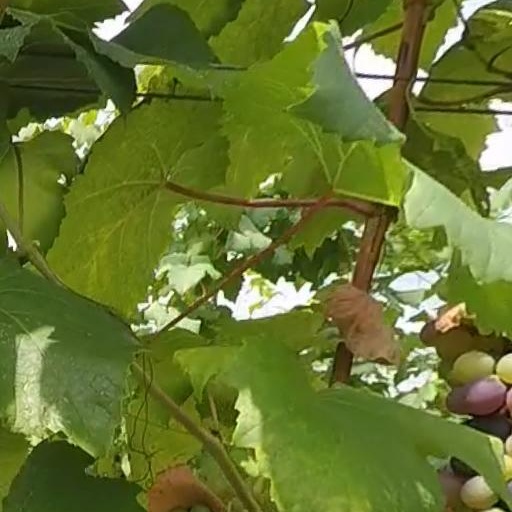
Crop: grape